Hiller OH-23 Raven

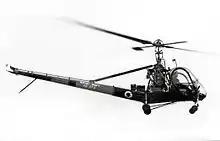
Royal Navy Hiller HTMk1 (HTE-2) of 705 Squadron in 1953

The H-23 Raven performed as a utility, observation, and MedEvac helicopter during the Korean War. Model numbers ranged A through D, F and G. The H-23A had a sloping front windshield. The H-23B was used as a primary helicopter trainer. Beginning with the UH-23C, all later models featured the "Goldfish bowl" canopy similar to the Bell 47.